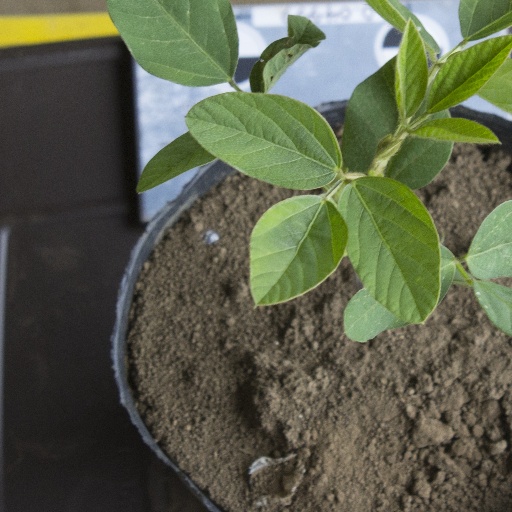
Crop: soybean